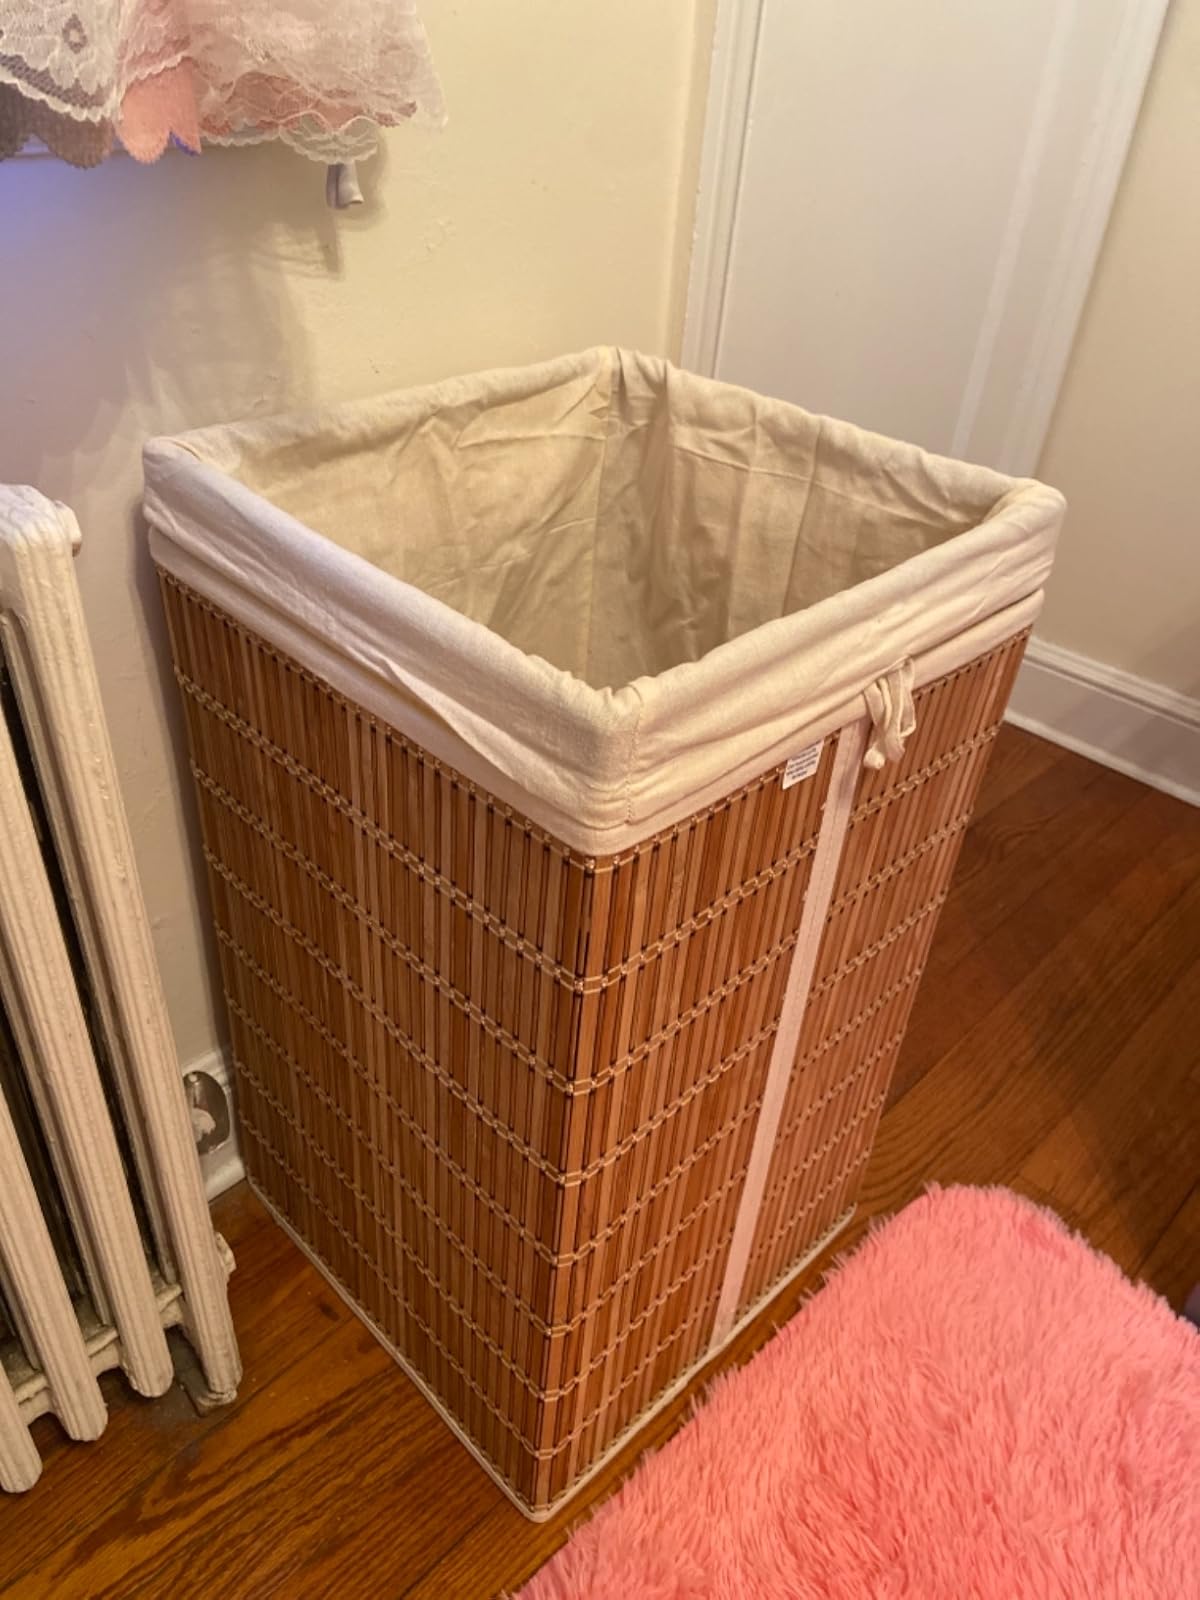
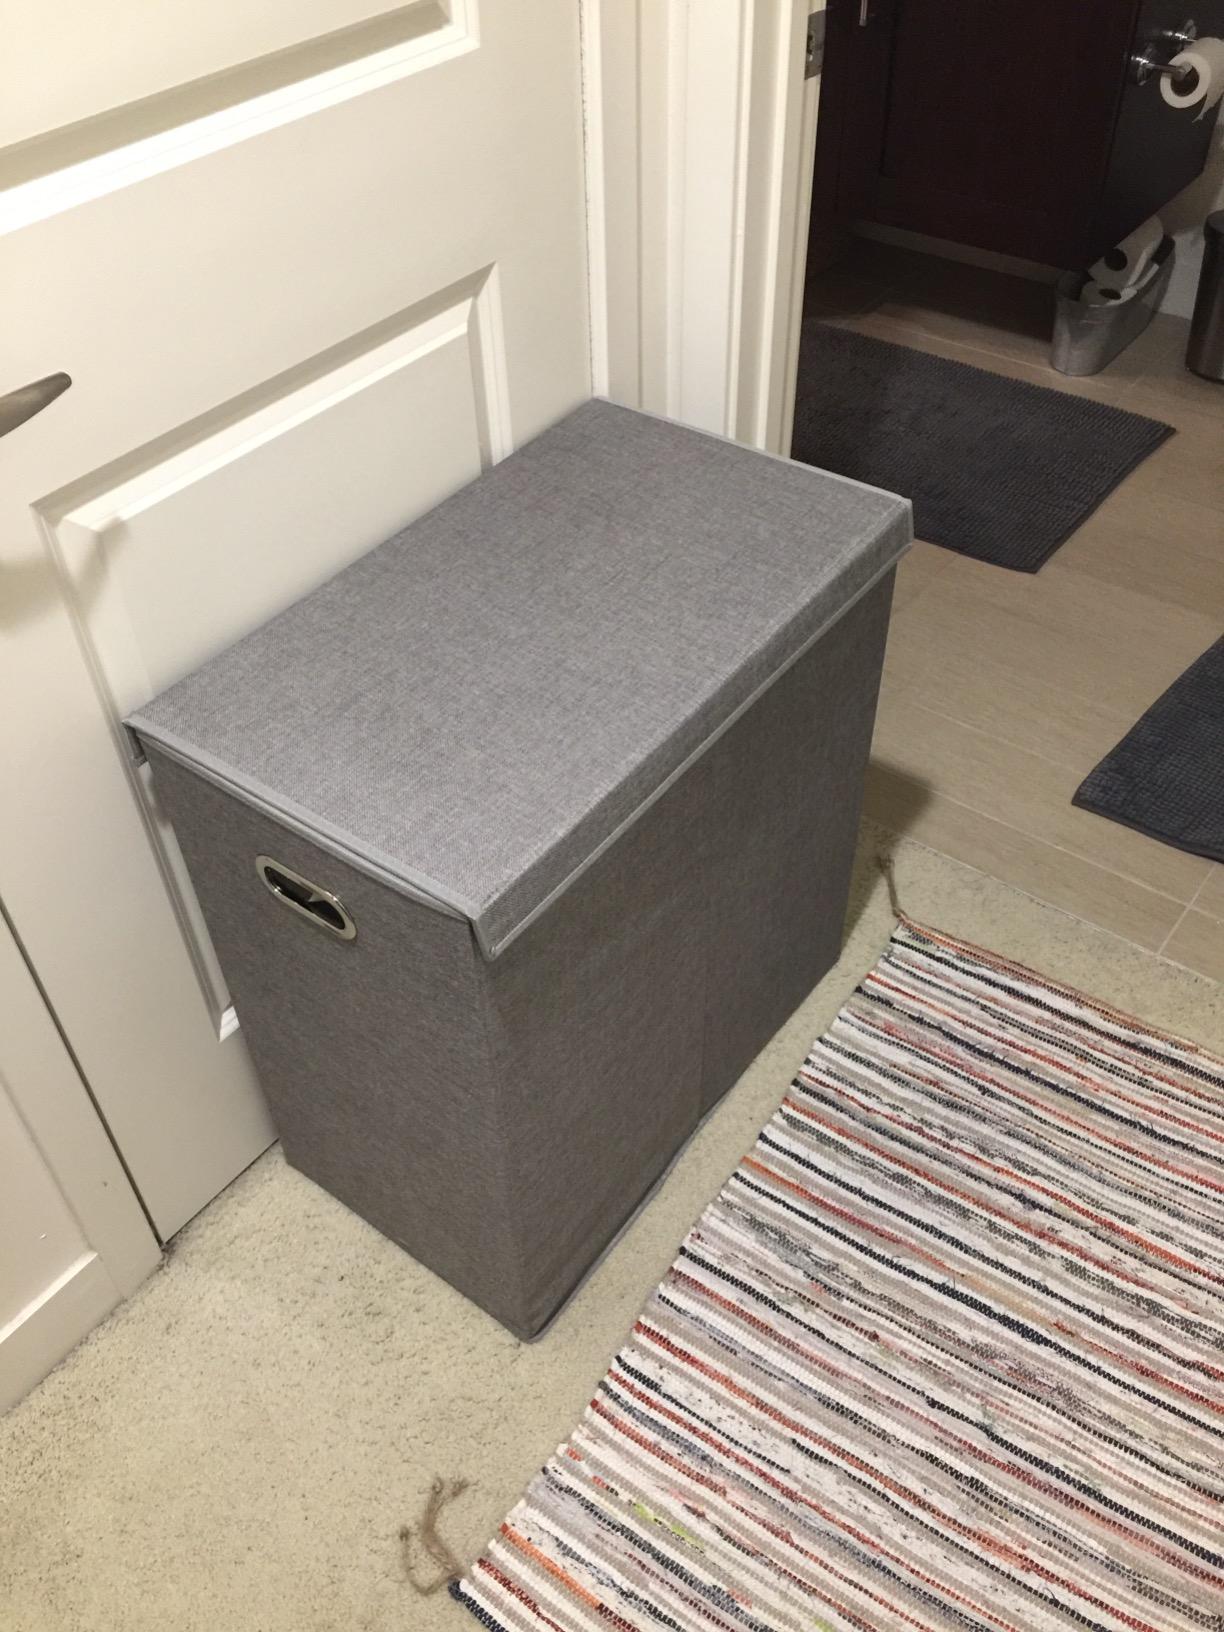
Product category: items_hamper
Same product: no